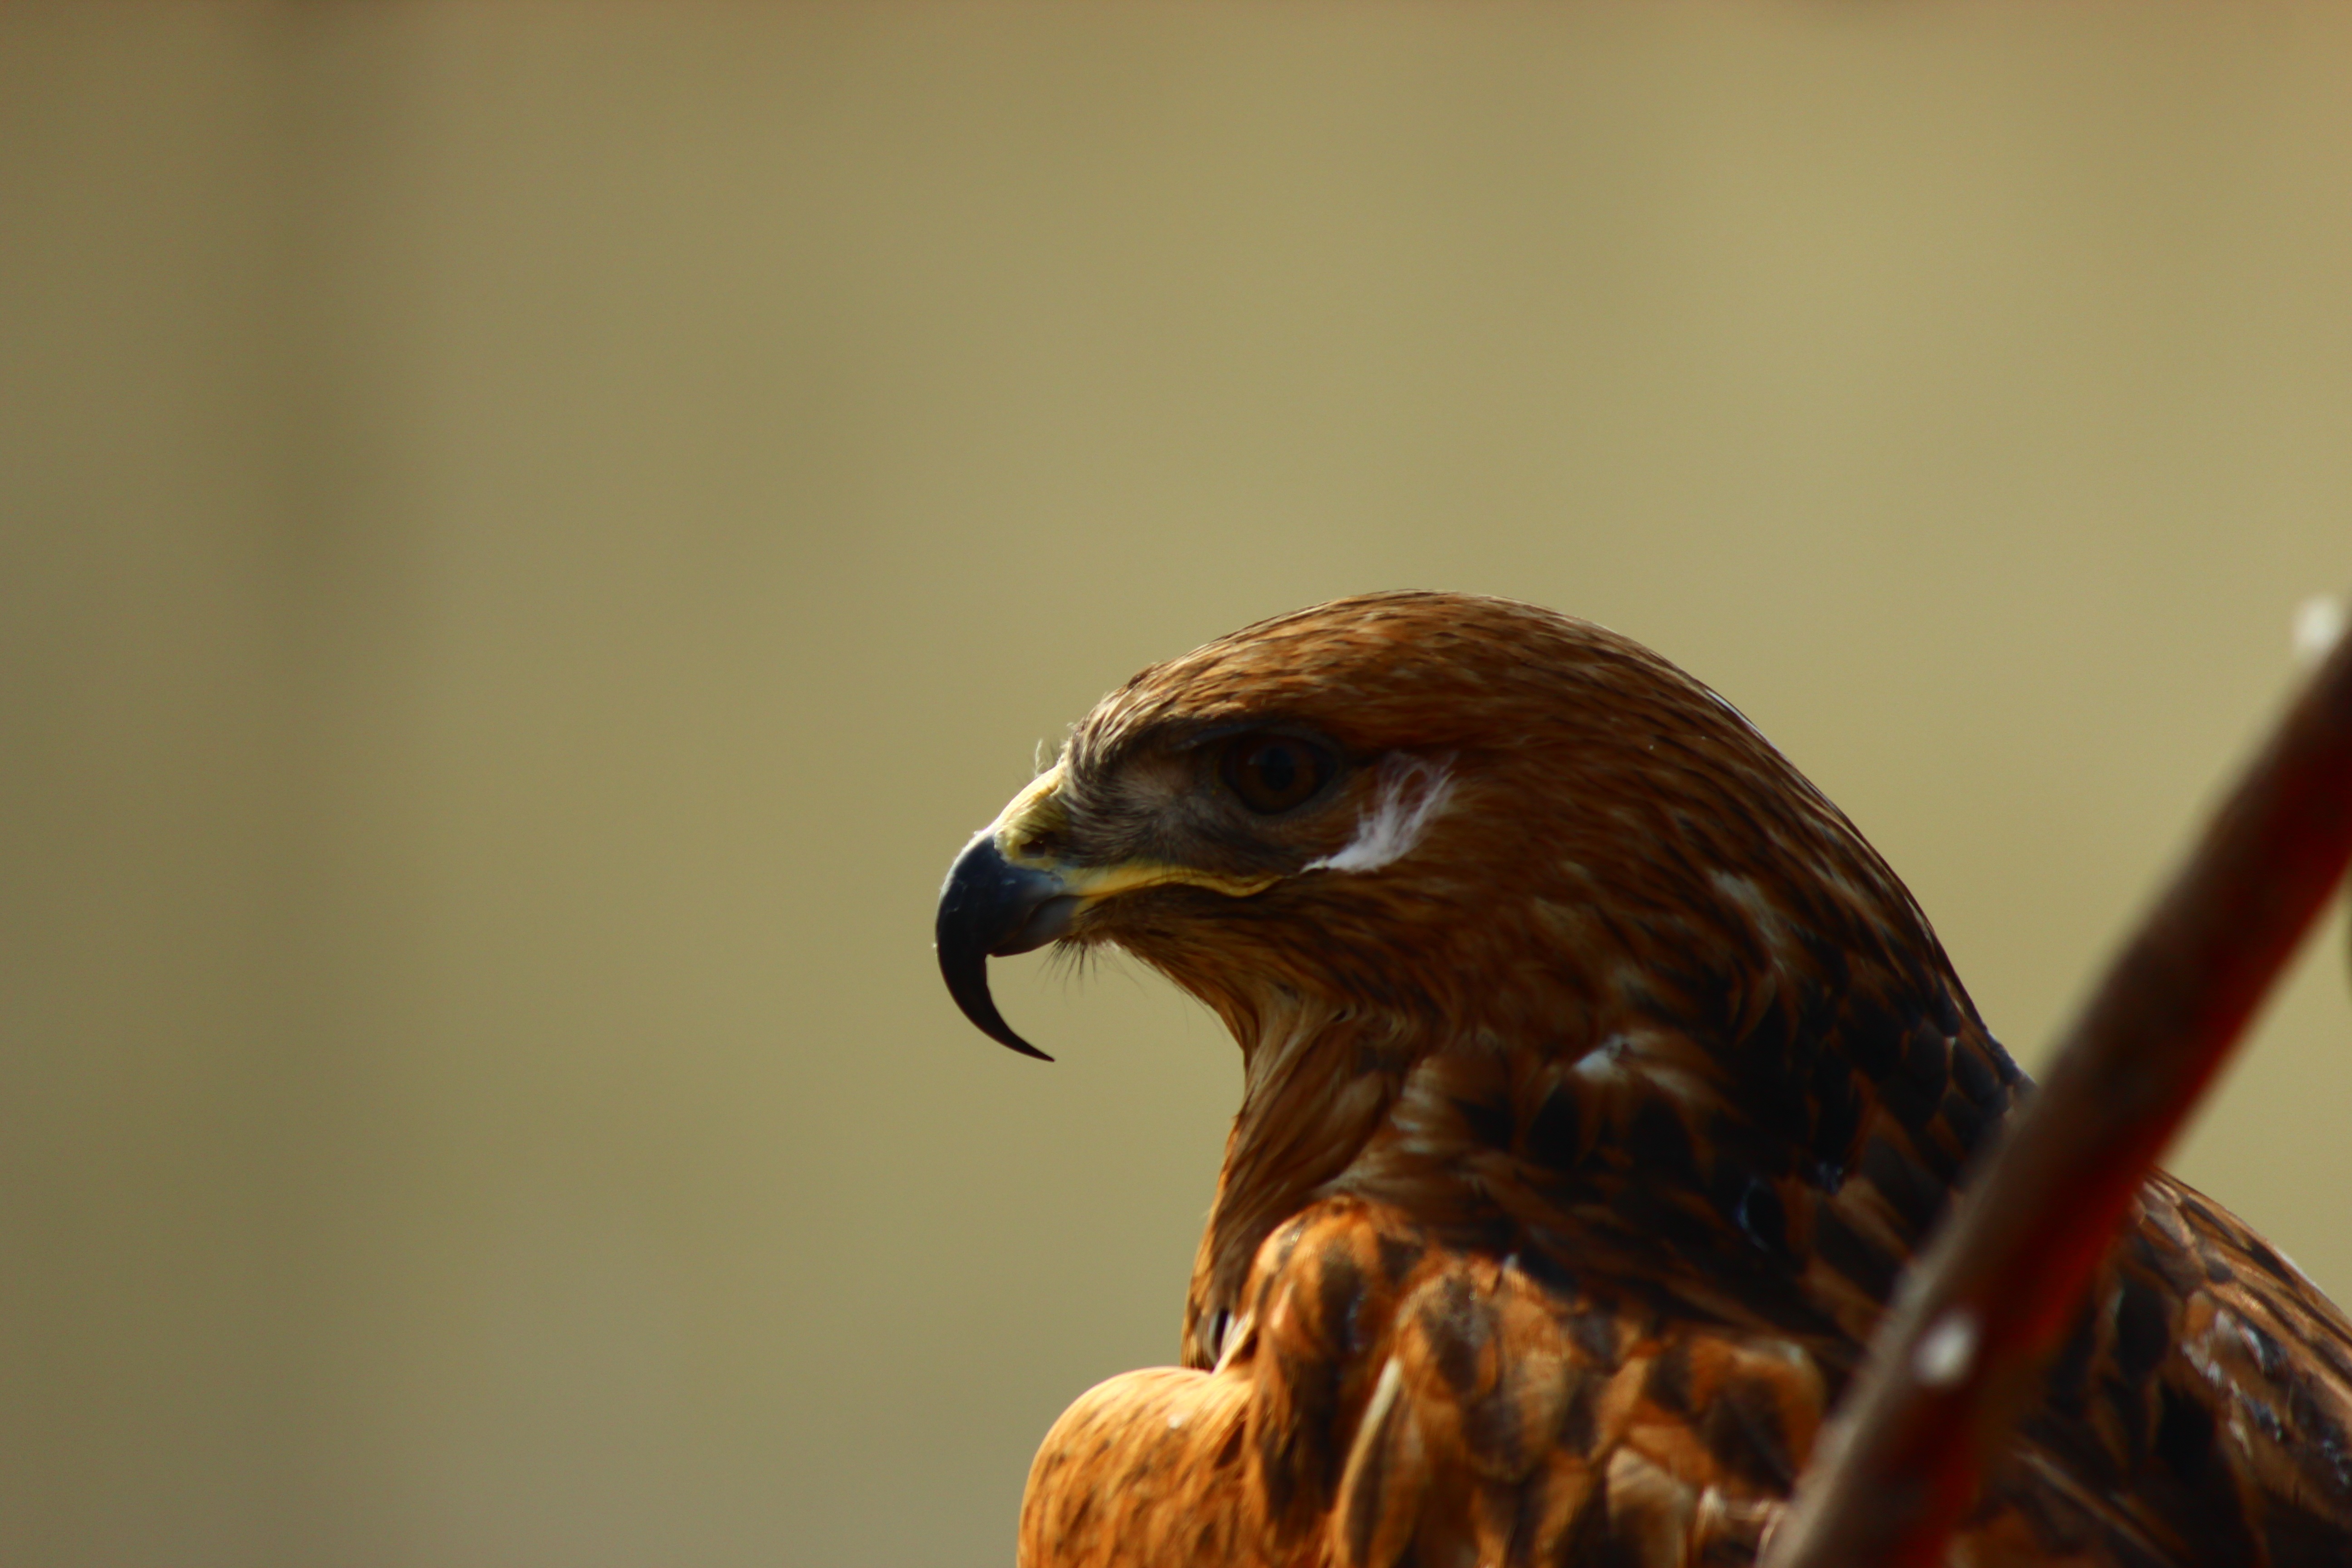
bird, wing, wildlife, beak, eagle, hawk, fauna, bird of prey, close up, vertebrate, falcon, khan nazar, accipitriformes, po faced